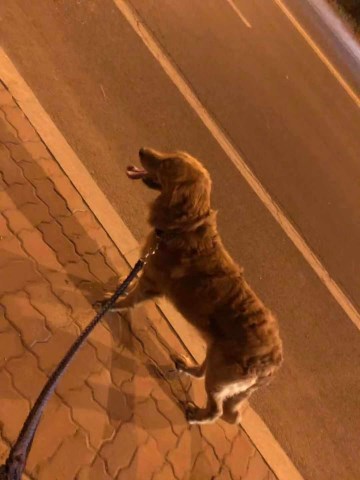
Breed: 5355-n000126-golden_retriever